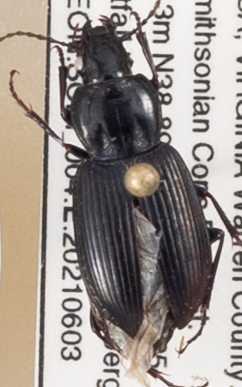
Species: Pterostichus mutus
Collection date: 2021-06-03
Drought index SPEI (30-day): -1.532
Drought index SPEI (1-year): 0.072
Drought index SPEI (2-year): -0.24